Teobaldo Depetrini

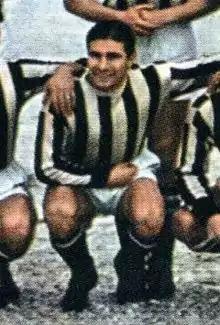
Depetrini with Juventus in the 1940–41 season

Teobaldo Depetrini (12 March 1914 – 8 January 1996) was an Italian football player and coach from Vercelli in the Province of Vercelli. He played club football as a midfielder for his hometown side Pro Vercelli, Juventus and Torino.